Veikkaus (1940–2017)

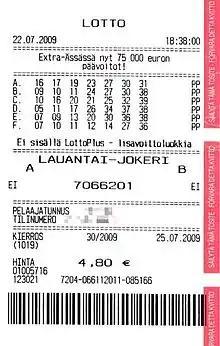
A modern Finnish Lotto coupon, with personal info (customer no. and account for winnings) blanked out. These coupons are printed out on a terminal connected to Veikkaus, the lottery provider, whenever a player participates in the lottery.

Veikkaus Oy was the Finnish national betting agency. It was fully owned by the Finnish government and had an exclusive legal betting license on lotteries and sports betting in Finland. Veikkaus was managed by the Finnish Ministry of Education, which shared money earned by Veikkaus with various organizations. In 2010 Veikkaus gave 462.7 million euros for the Ministry of Education to share. The rules of the games and gaming itself are controlled by the Finnish Ministry of Internal Affairs.